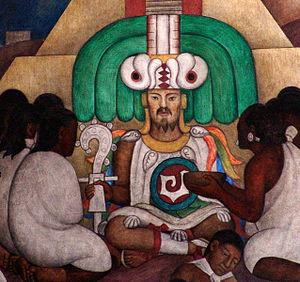
Ce Acatl Topiltzin Quetzalcoatl est un chef toltèque, fondateur mythique de Tula. Le récit mythique de la vie de ce personnage s'est développé à Tula entre le IXᵉ et XIᵉ siècles ; il fusionne les mythes mésoaméricains plus anciens du serpent à plumes, appelé Quetzalcoatl en nahuatl, d'Ehecatl et de Vénus, en y incorporant les mythes de la royauté divine et de la vie éternelle. Différentes versions de ce mythe de Ce Acatl Topiltzin Quetzalcoatl se sont diffusées à travers la Mésoamérique postclassique, aboutissant à la figure polymorphe du dieu Quetzalcoatl.